Kerris

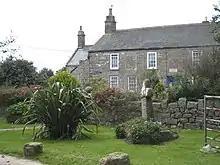
Cross and former manor house

There is a former manor house, which is a grade II* listed building dating back to the 17th-century, possibly using earlier walls. Kerris was under three different ownerships until 1694. when Richard Pearce bought the three parts, Major alterations were carried out in 1721 by his son Richard Pearce (1693–1753) and in 1743 John Hawkins became the owner when Pearce and his wife, Maria, were declared bankrupt.